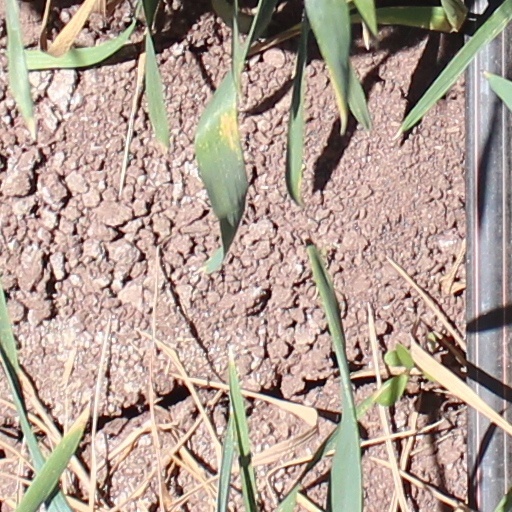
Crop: wheat